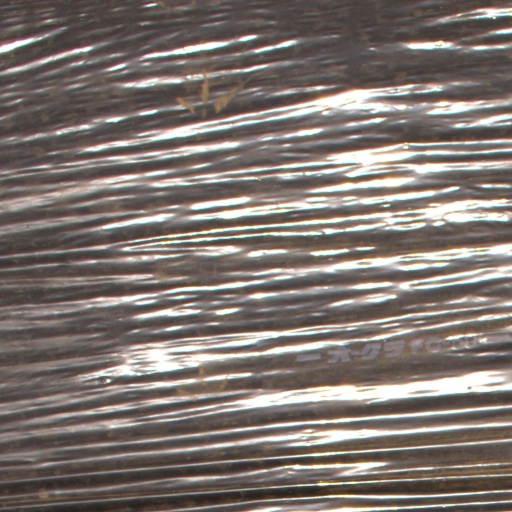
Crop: Jerusalem artichoke